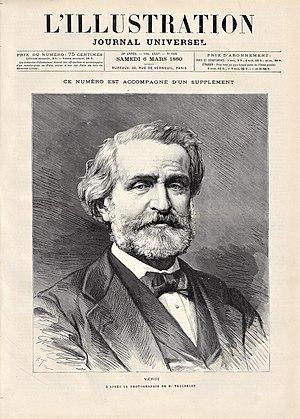
Portrait de Verdi par Truchelut L'illustration 6 mars 1880
Jean-Nicolas Truchelut est un horloger, inventeur puis photographe français, né le 26 août 1811 à La Bresse et mort le 23 juillet 1890 à Neuilly-sur-Seine.
Giuseppe Fortunino Francesco Verdi [dʒuˈzɛppe fortuˈninoː franˈt͡ʃesko ˈverdi], né Joseph Fortunin François Verdi le 10 octobre 1813 à Roncole et mort le 27 janvier 1901 à Milan, est un compositeur romantique italien. Son œuvre, composée essentiellement d’opéras, unissant le pouvoir mélodique à la profondeur psychologique et légendaire, est l'une des plus importantes de toute l'histoire du théâtre musical.